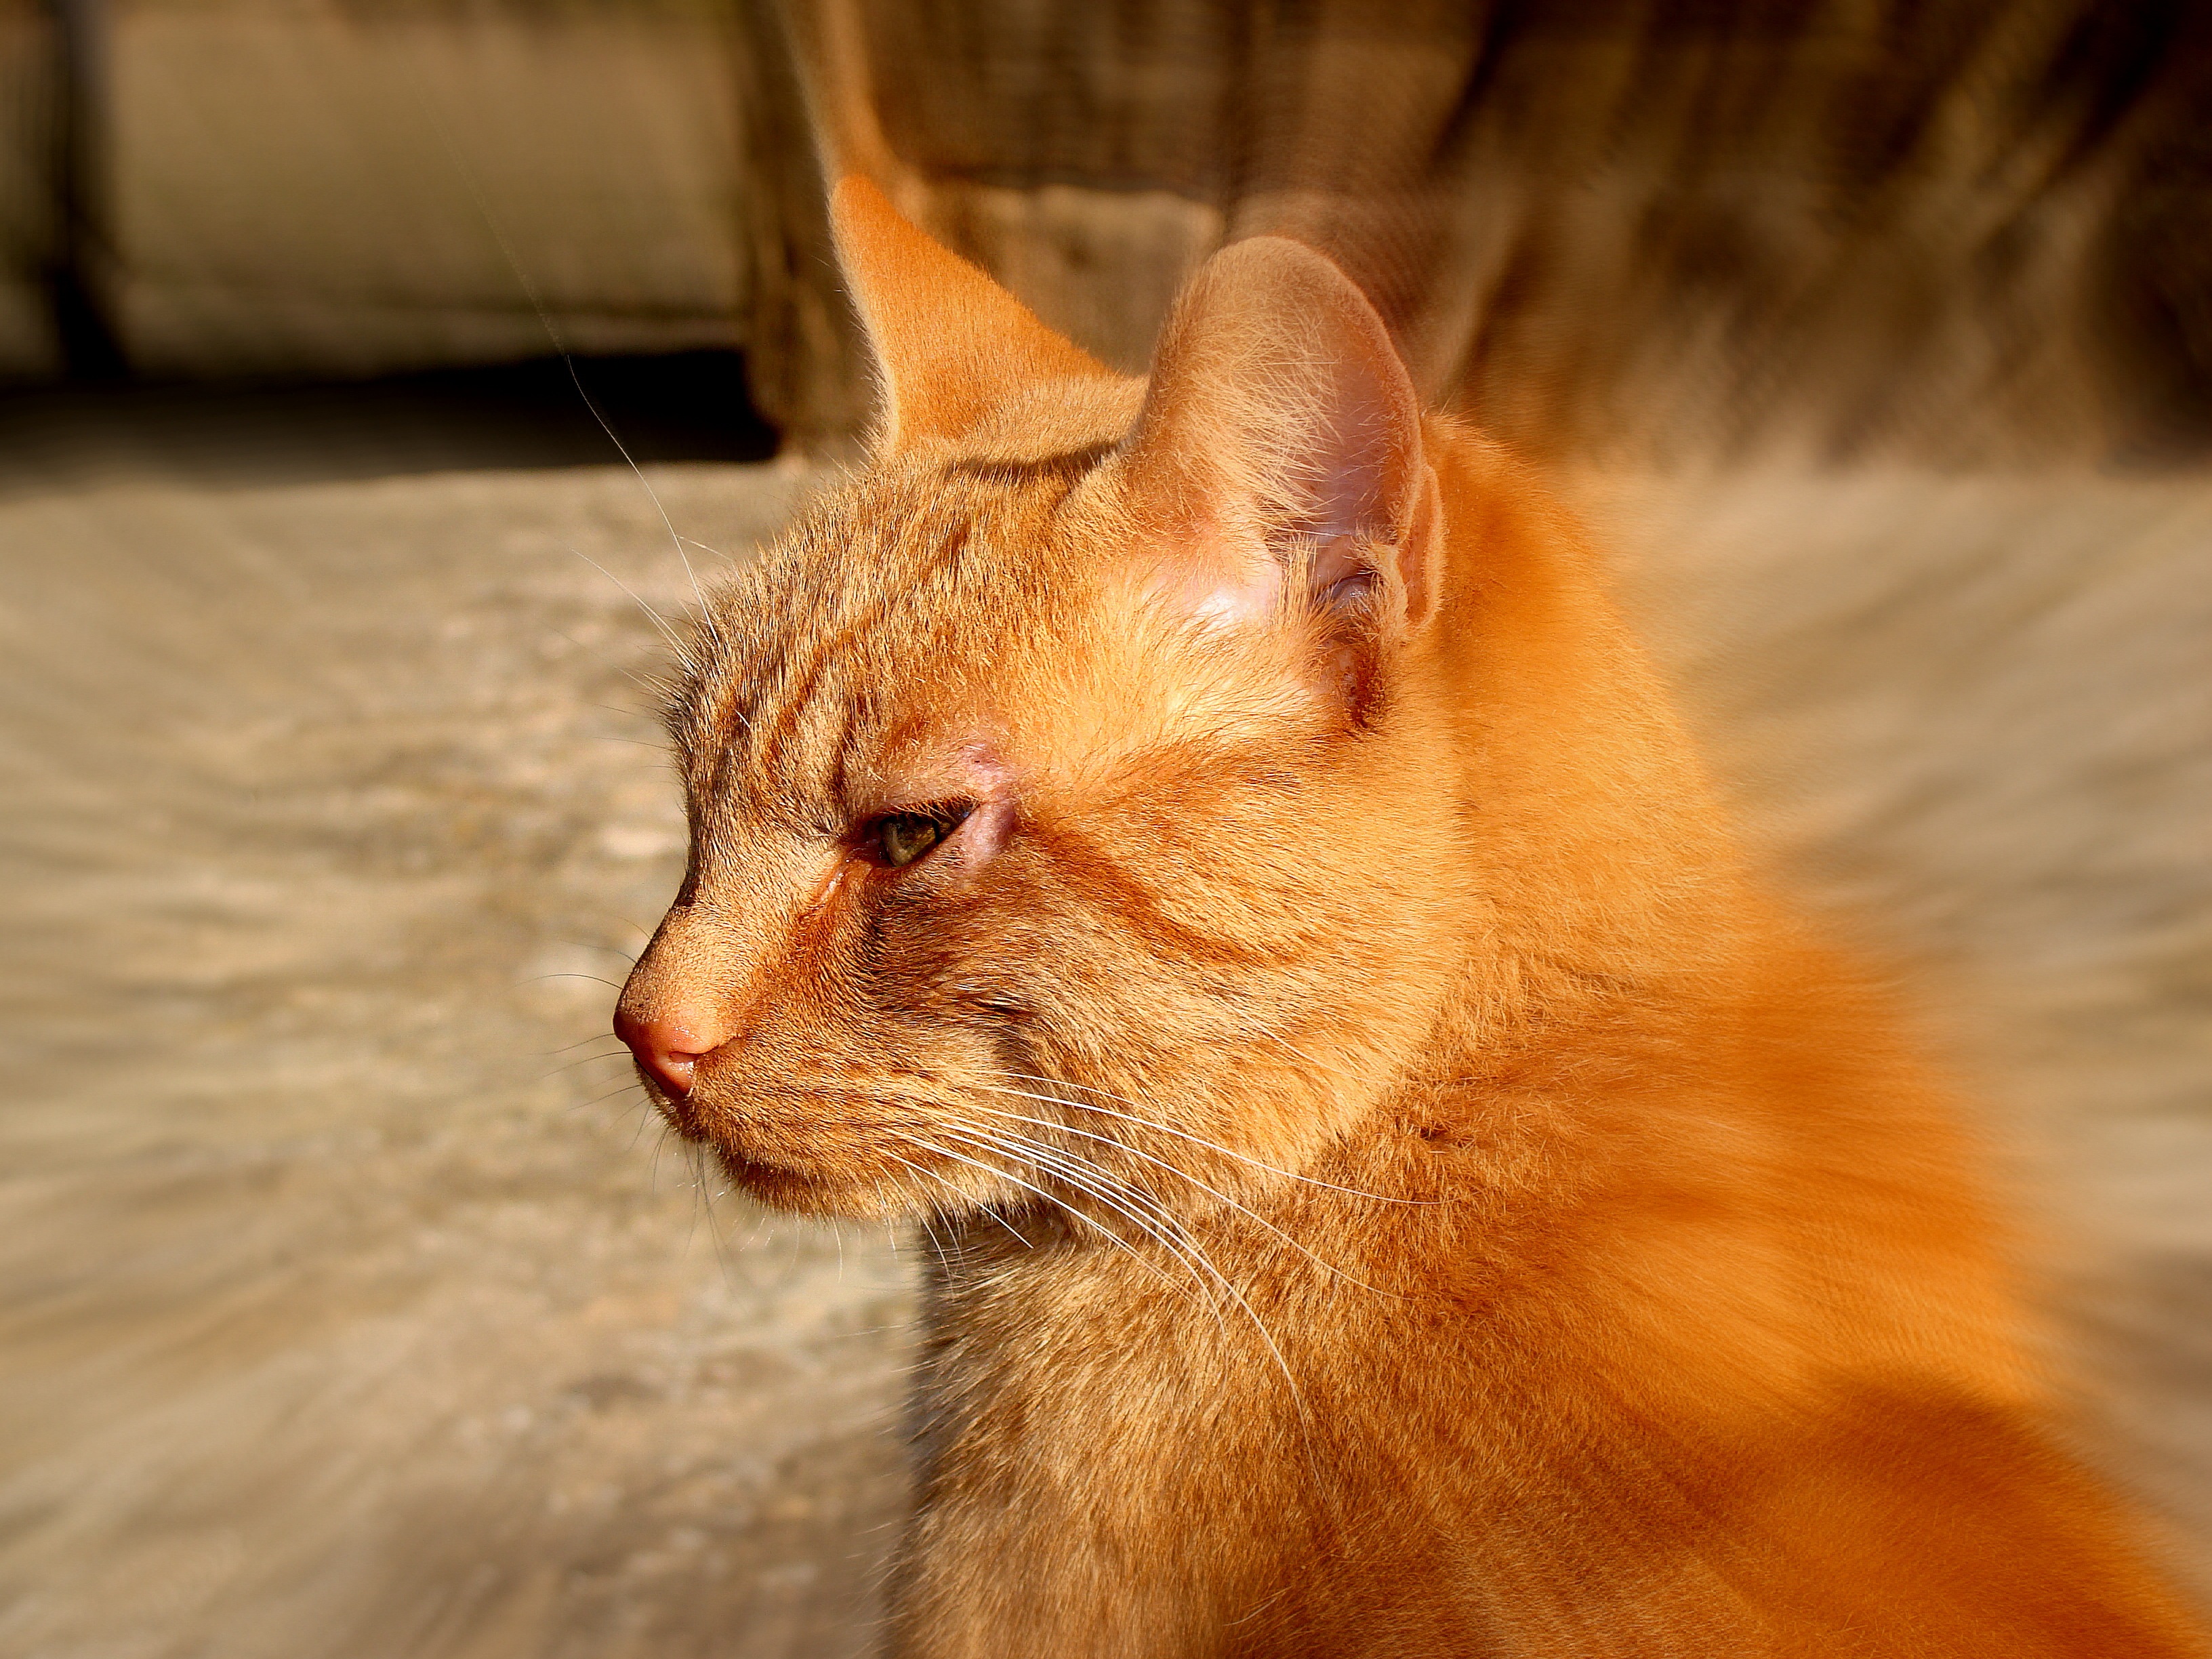
cat, feline, mammal, fauna, close up, nose, whiskers, snout, skin, vertebrate, approach, burmese, abyssinian, small to medium sized cats, cat like mammal